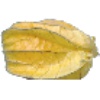
Label: Physalis with Husk 1